Guttenberg, Iowa

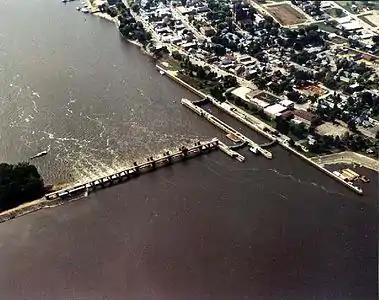

Prairie La Porte, meaning "the door to the prairie," was the first name given to Guttenberg by French explorers in 1673. The Guttenberg area was a site of Sauk and Meskwaki campgrounds until 1823. The Louisiana Purchase of 1803 transferred ownership to the United States and the Black Hawk Purchase of 1833 finally opened the area for legal settlement.